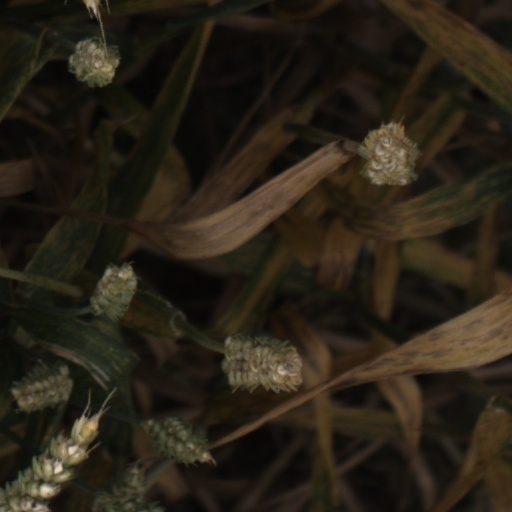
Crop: wheat